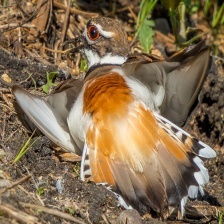
Species: KILLDEAR
Scientific name: CHARADRIUS VOCIFERUS